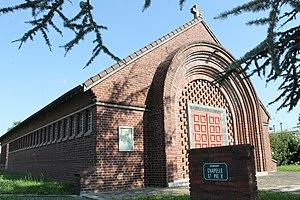
Chapelle Saint-Pie X de Domont
Domont est une commune française du Val-d'Oise située dans le pays de France, à environ 20 km au nord de Paris.